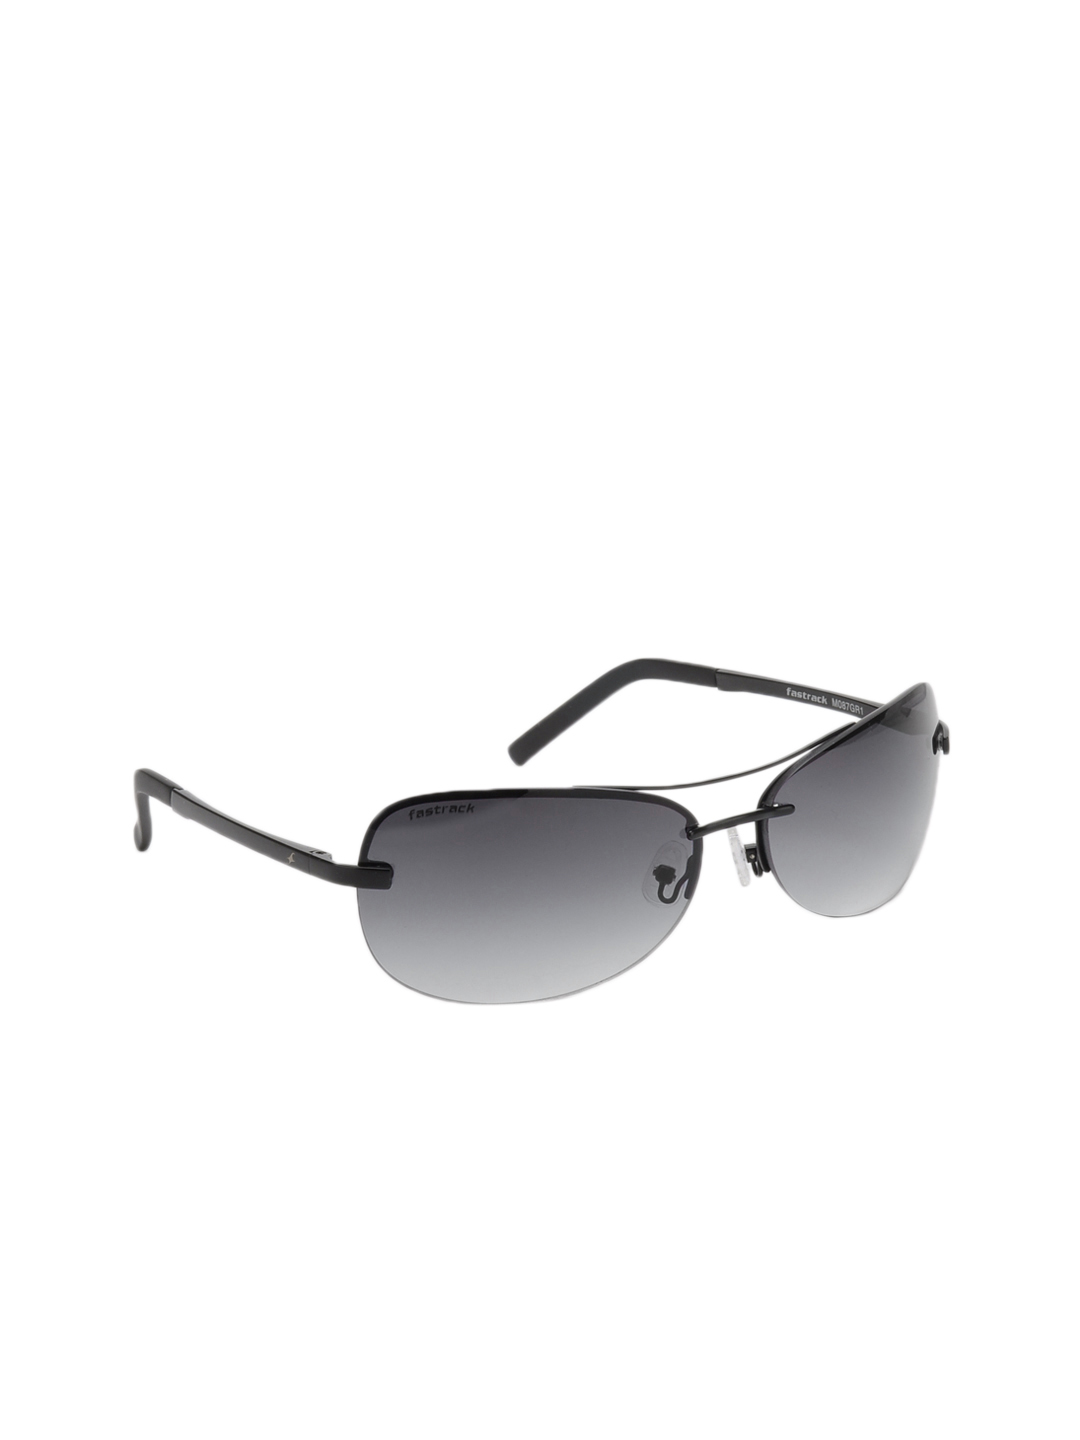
Fastrack Unisex Sunglasses
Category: Accessories / Eyewear / Sunglasses
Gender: Unisex
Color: Black
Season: Winter 2016
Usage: Casual